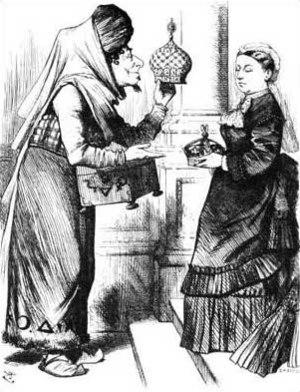
L’Empire britannique ou Empire colonial britannique était un ensemble territorial composé des dominions, colonies, protectorats, mandats et autres territoires gouvernés ou administrés par le Royaume-Uni. Il trouve son origine dans les comptoirs commerciaux puis les colonies outre-mer établis très progressivement par l'Angleterre, à partir de la fin du XVIᵉ siècle. Elle était la première puissance mondiale à son apogée en 1922, avec un quart de la population mondiale, soit environ 400 millions d'habitants et s'étendait sur 29,8 millions de km². En conséquence, son héritage dans les domaines de la politique, du droit, de la linguistique et de la culture n'est pas sans conséquence.
Victoria fut reine du Royaume-Uni de Grande-Bretagne et d'Irlande du 20 juin 1837 jusqu'à sa mort. À partir du 1ᵉʳ juillet 1867, elle fut également reine du Canada, ainsi qu'impératrice des Indes à compter du 1ᵉʳ mai 1876, puis enfin reine d'Australie le 1ᵉʳ janvier 1901.
Benjamin Disraeli, né le 21 décembre 1804 et mort le 19 avril 1881 à Londres, est un homme d'État et écrivain britannique, Premier ministre du Royaume-Uni à deux reprises. Il joue un rôle central dans la création du Parti conservateur moderne dont il formalise la doctrine. Par sa grande influence sur la politique étrangère, il a associé les conservateurs à la gloire et à la puissance de l'Empire britannique.